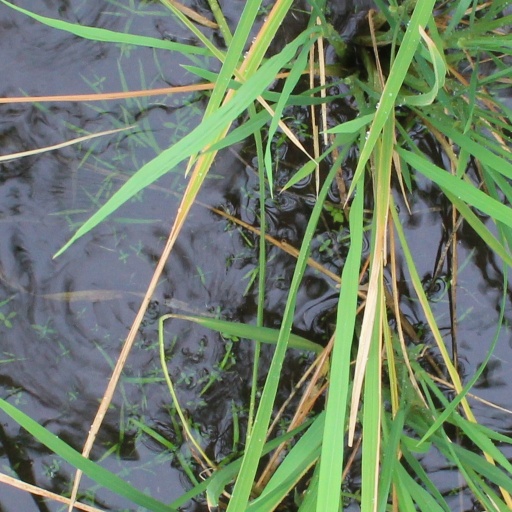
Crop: rice